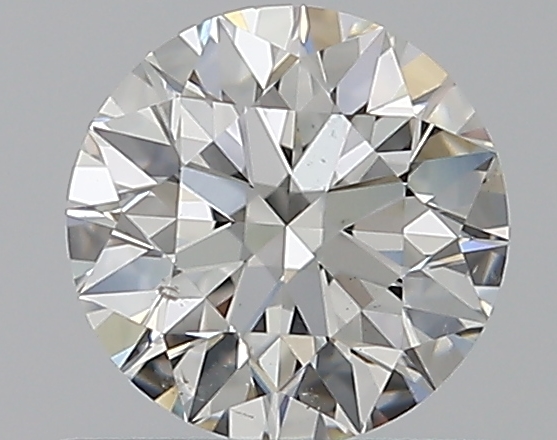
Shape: round
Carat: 0.5
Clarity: SI1
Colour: I
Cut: EX
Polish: EX
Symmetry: EX
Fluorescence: N
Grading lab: GIA
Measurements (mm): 5.05 x 5.07 x 3.17